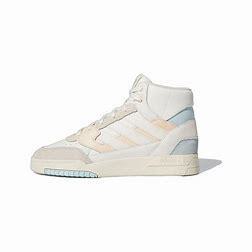
Brand: adidas
Model: originals Adidas Originals Drop Step XL